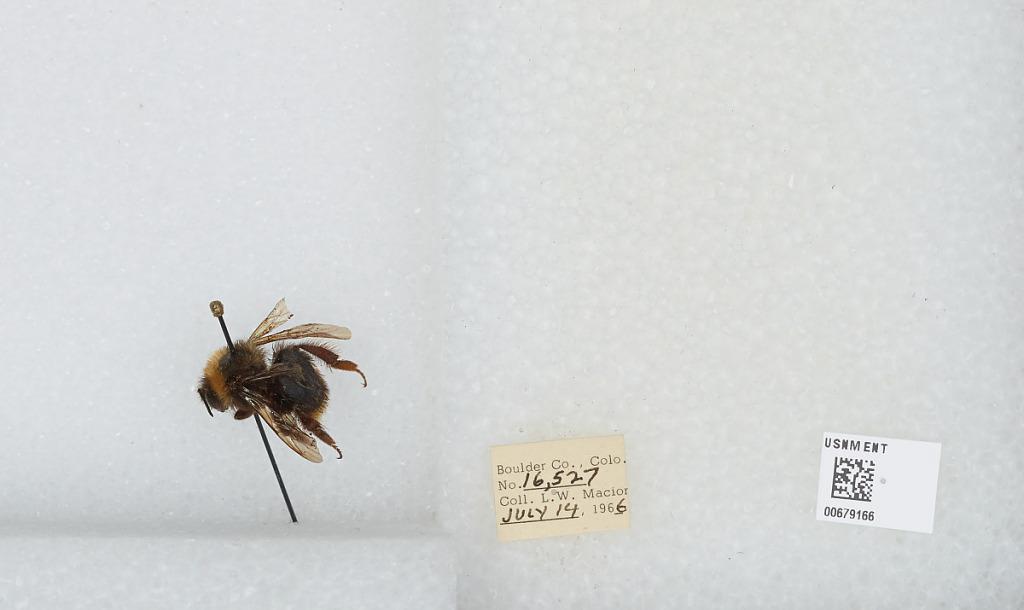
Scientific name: Bombus (Bombus) occidentalis Greene
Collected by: L. Macior
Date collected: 1966-7-14
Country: United States
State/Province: Colorado
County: Boulder
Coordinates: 40.0017, -105.308